Capital punishment in Virginia

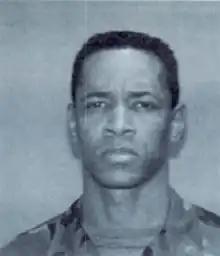
John Allen Muhammad during his time in the military

After the Supreme Court of the United States upheld Georgia's "guided discretion" laws in "Gregg v. Georgia", Virginia's laws were modified along the same lines. The first person executed after being sentenced to death under these laws was Frank J. Coppola on August 10, 1982. He was the first person executed by the state in the modern era.